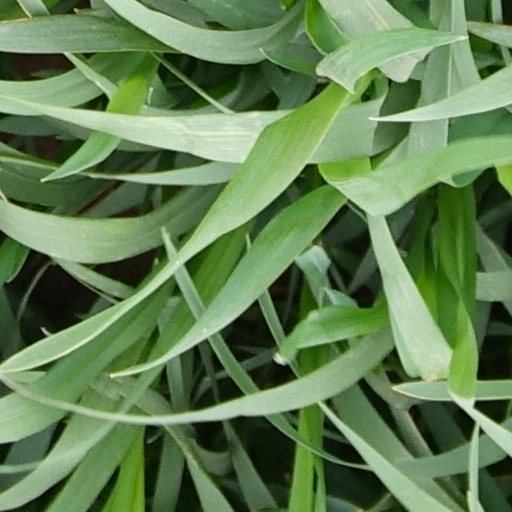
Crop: wheat